Richland County Courthouse (North Dakota)

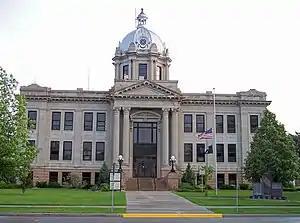
Richland County Courthouse, May 2007

The Richland County Courthouse in Wahpeton, North Dakota, USA, was built in 1912. It was designed by the architects Buechner & Orth in Beaux Arts style. It was listed on the National Register of Historic Places in 1980.